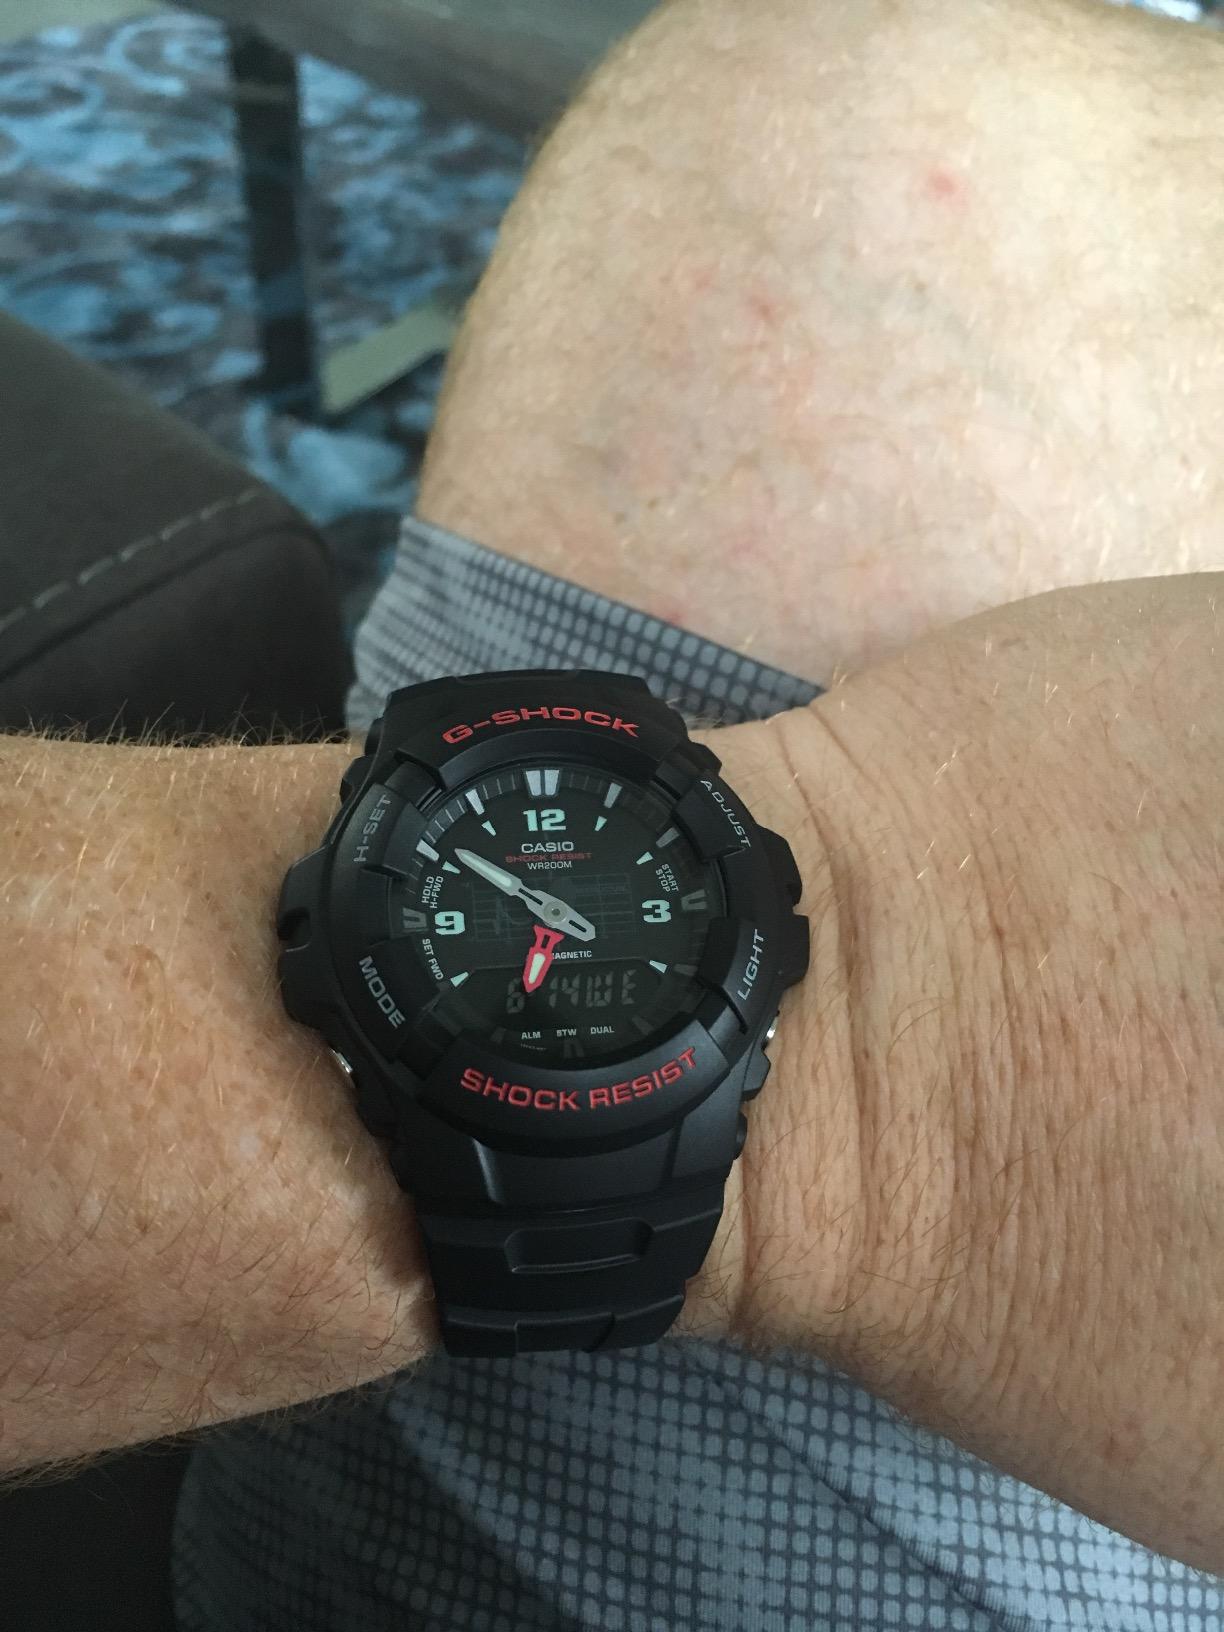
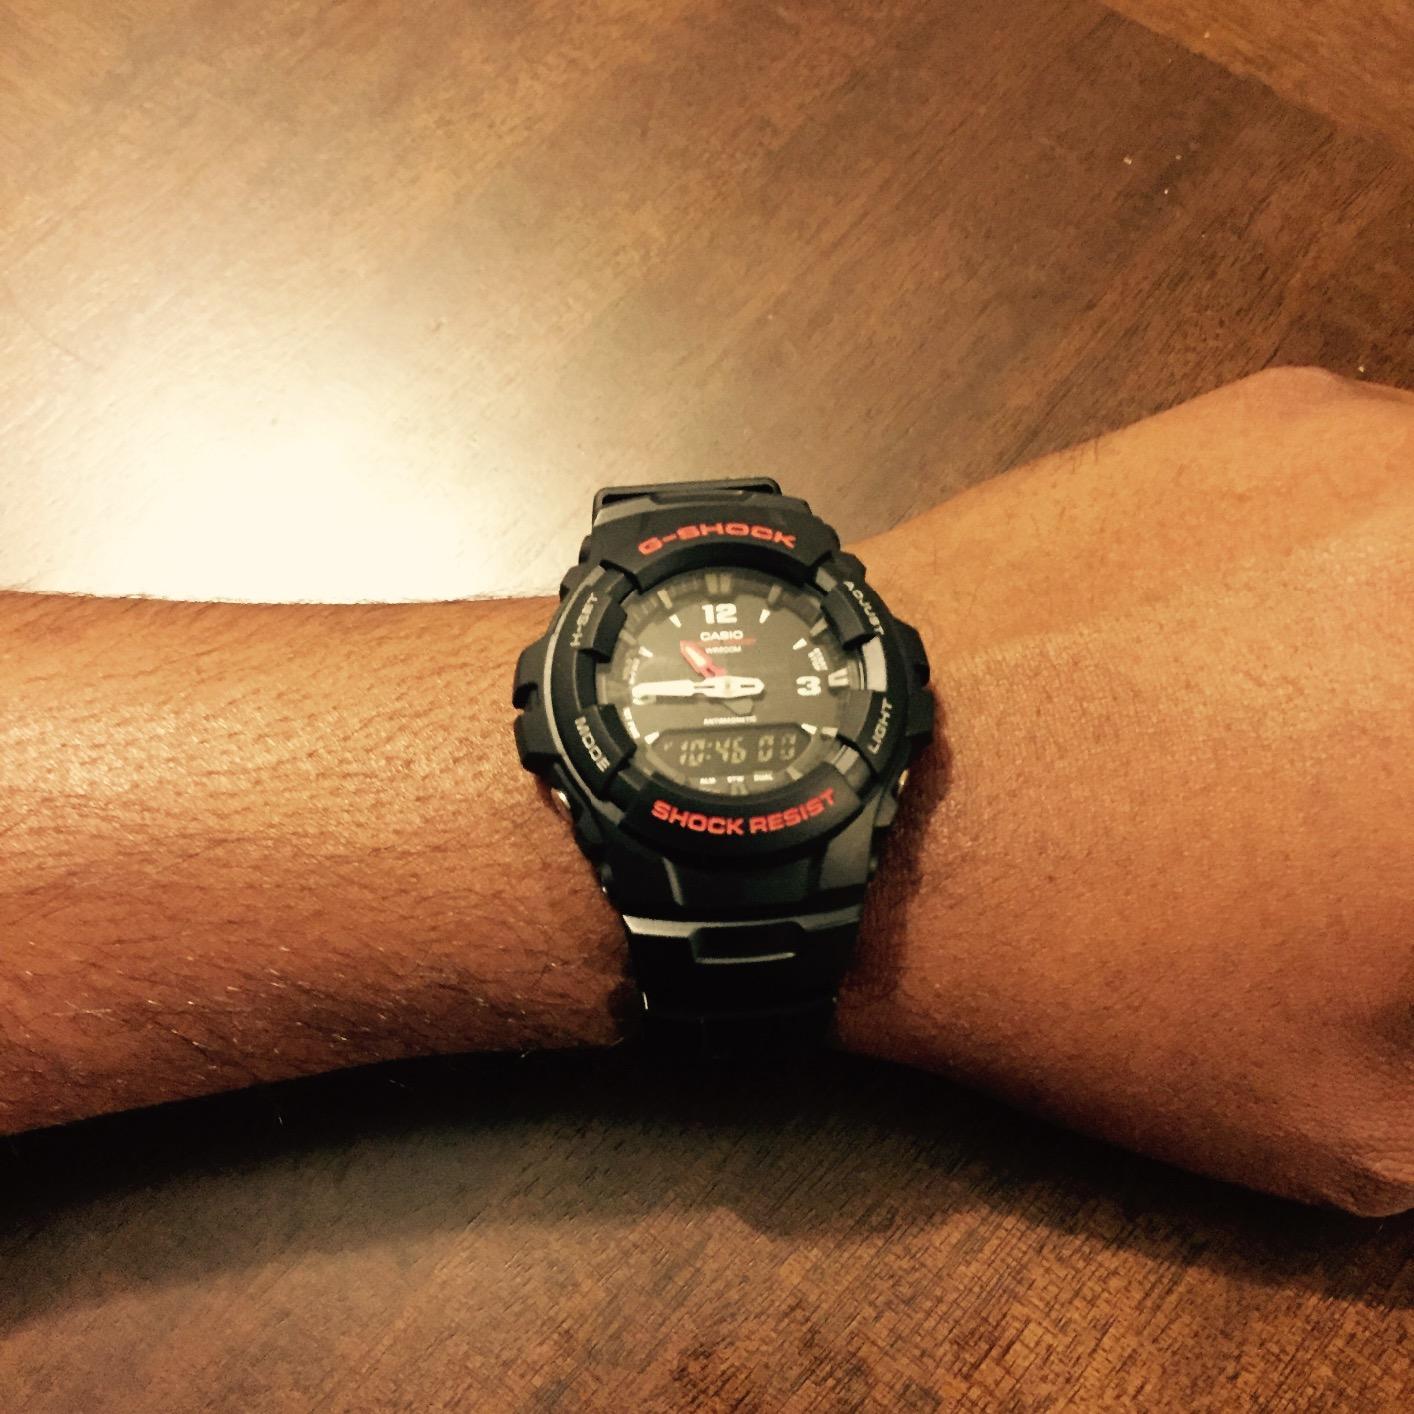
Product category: accessories_watch
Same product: yes